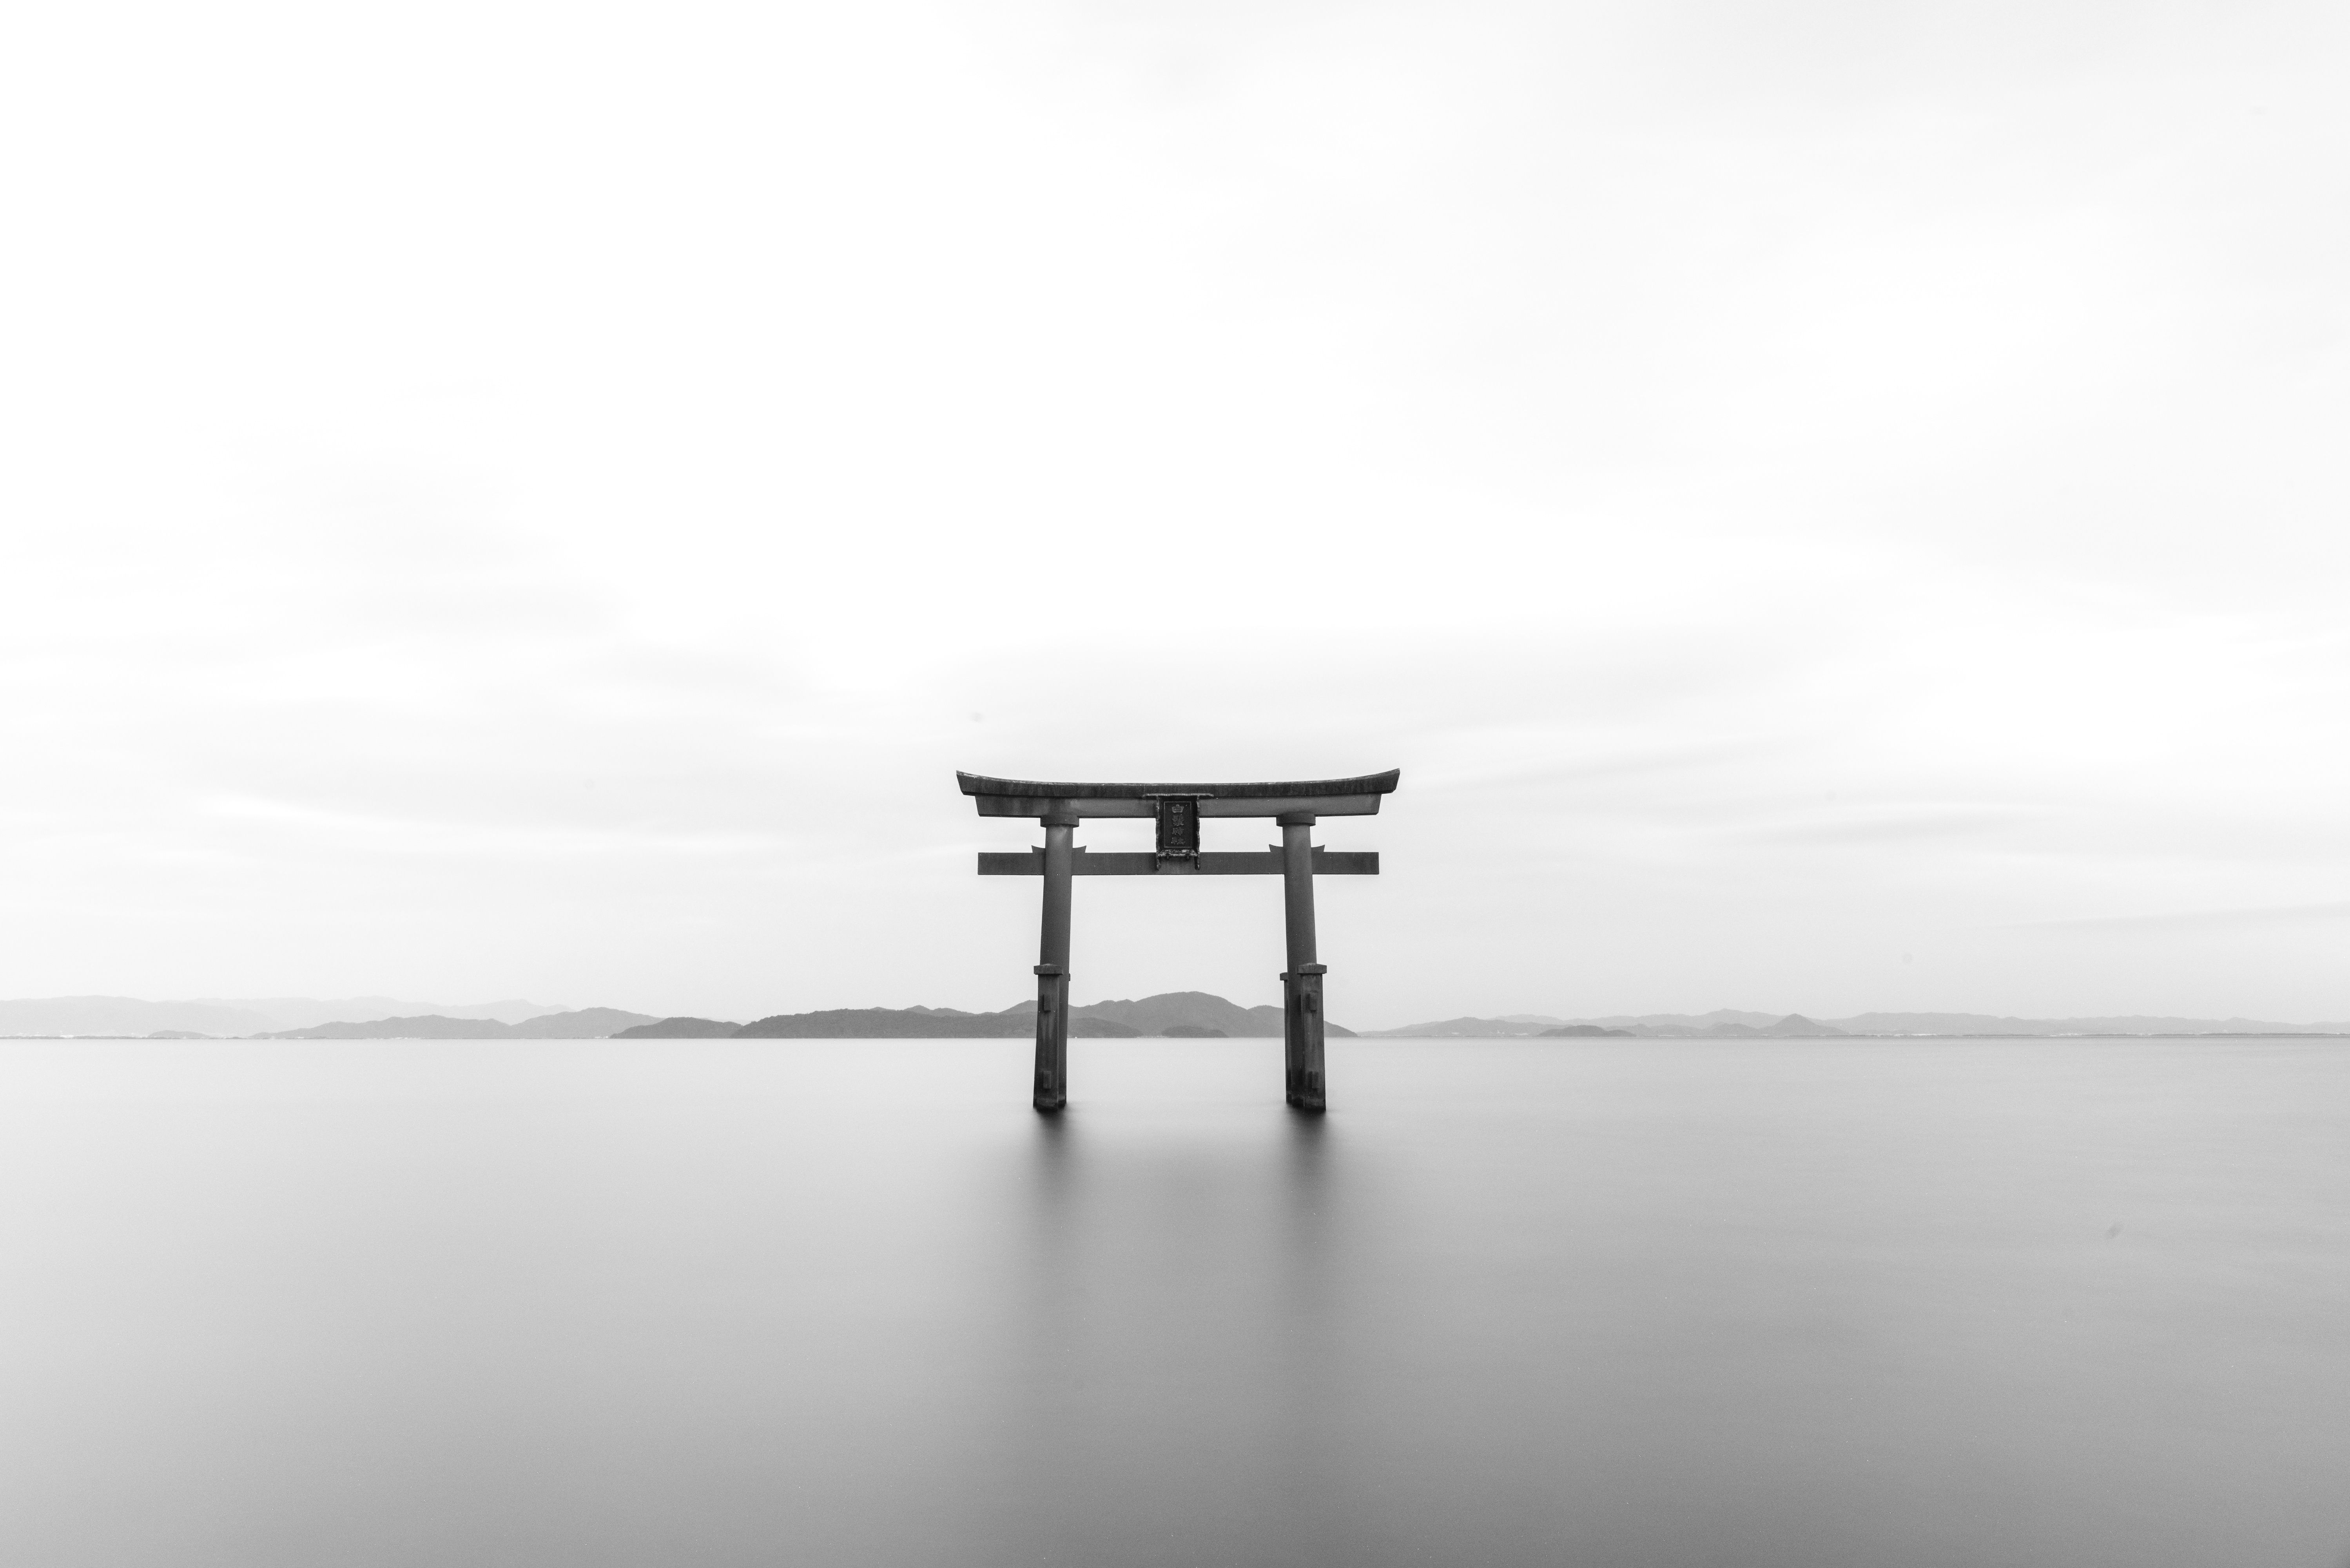
table, landscape, sea, water, horizon, black and white, sky, photography, chair, lake, travel, reflection, symbol, entrance, calm, religion, asia, ancient, landmark, historic, furniture, monochrome, tourism, gate, japan, zen, religious, temple, japanese, shrine, tori, torii, kyoto, culture, famous, heritage, shinto, traditional, b w, still life photography, product design, monochrome photography, biwa